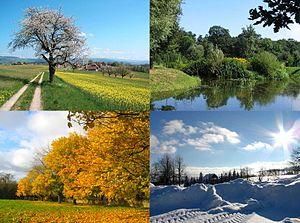
The Legend of Zelda: Oracle of Seasons et The Legend of Zelda: Oracle of Ages sont deux jeux d'action-aventure de la série The Legend of Zelda développés par Flagship et édités par Nintendo en mai 2001 sur Game Boy Color. Ce sont les septième et huitième épisodes de la série The Legend of Zelda.